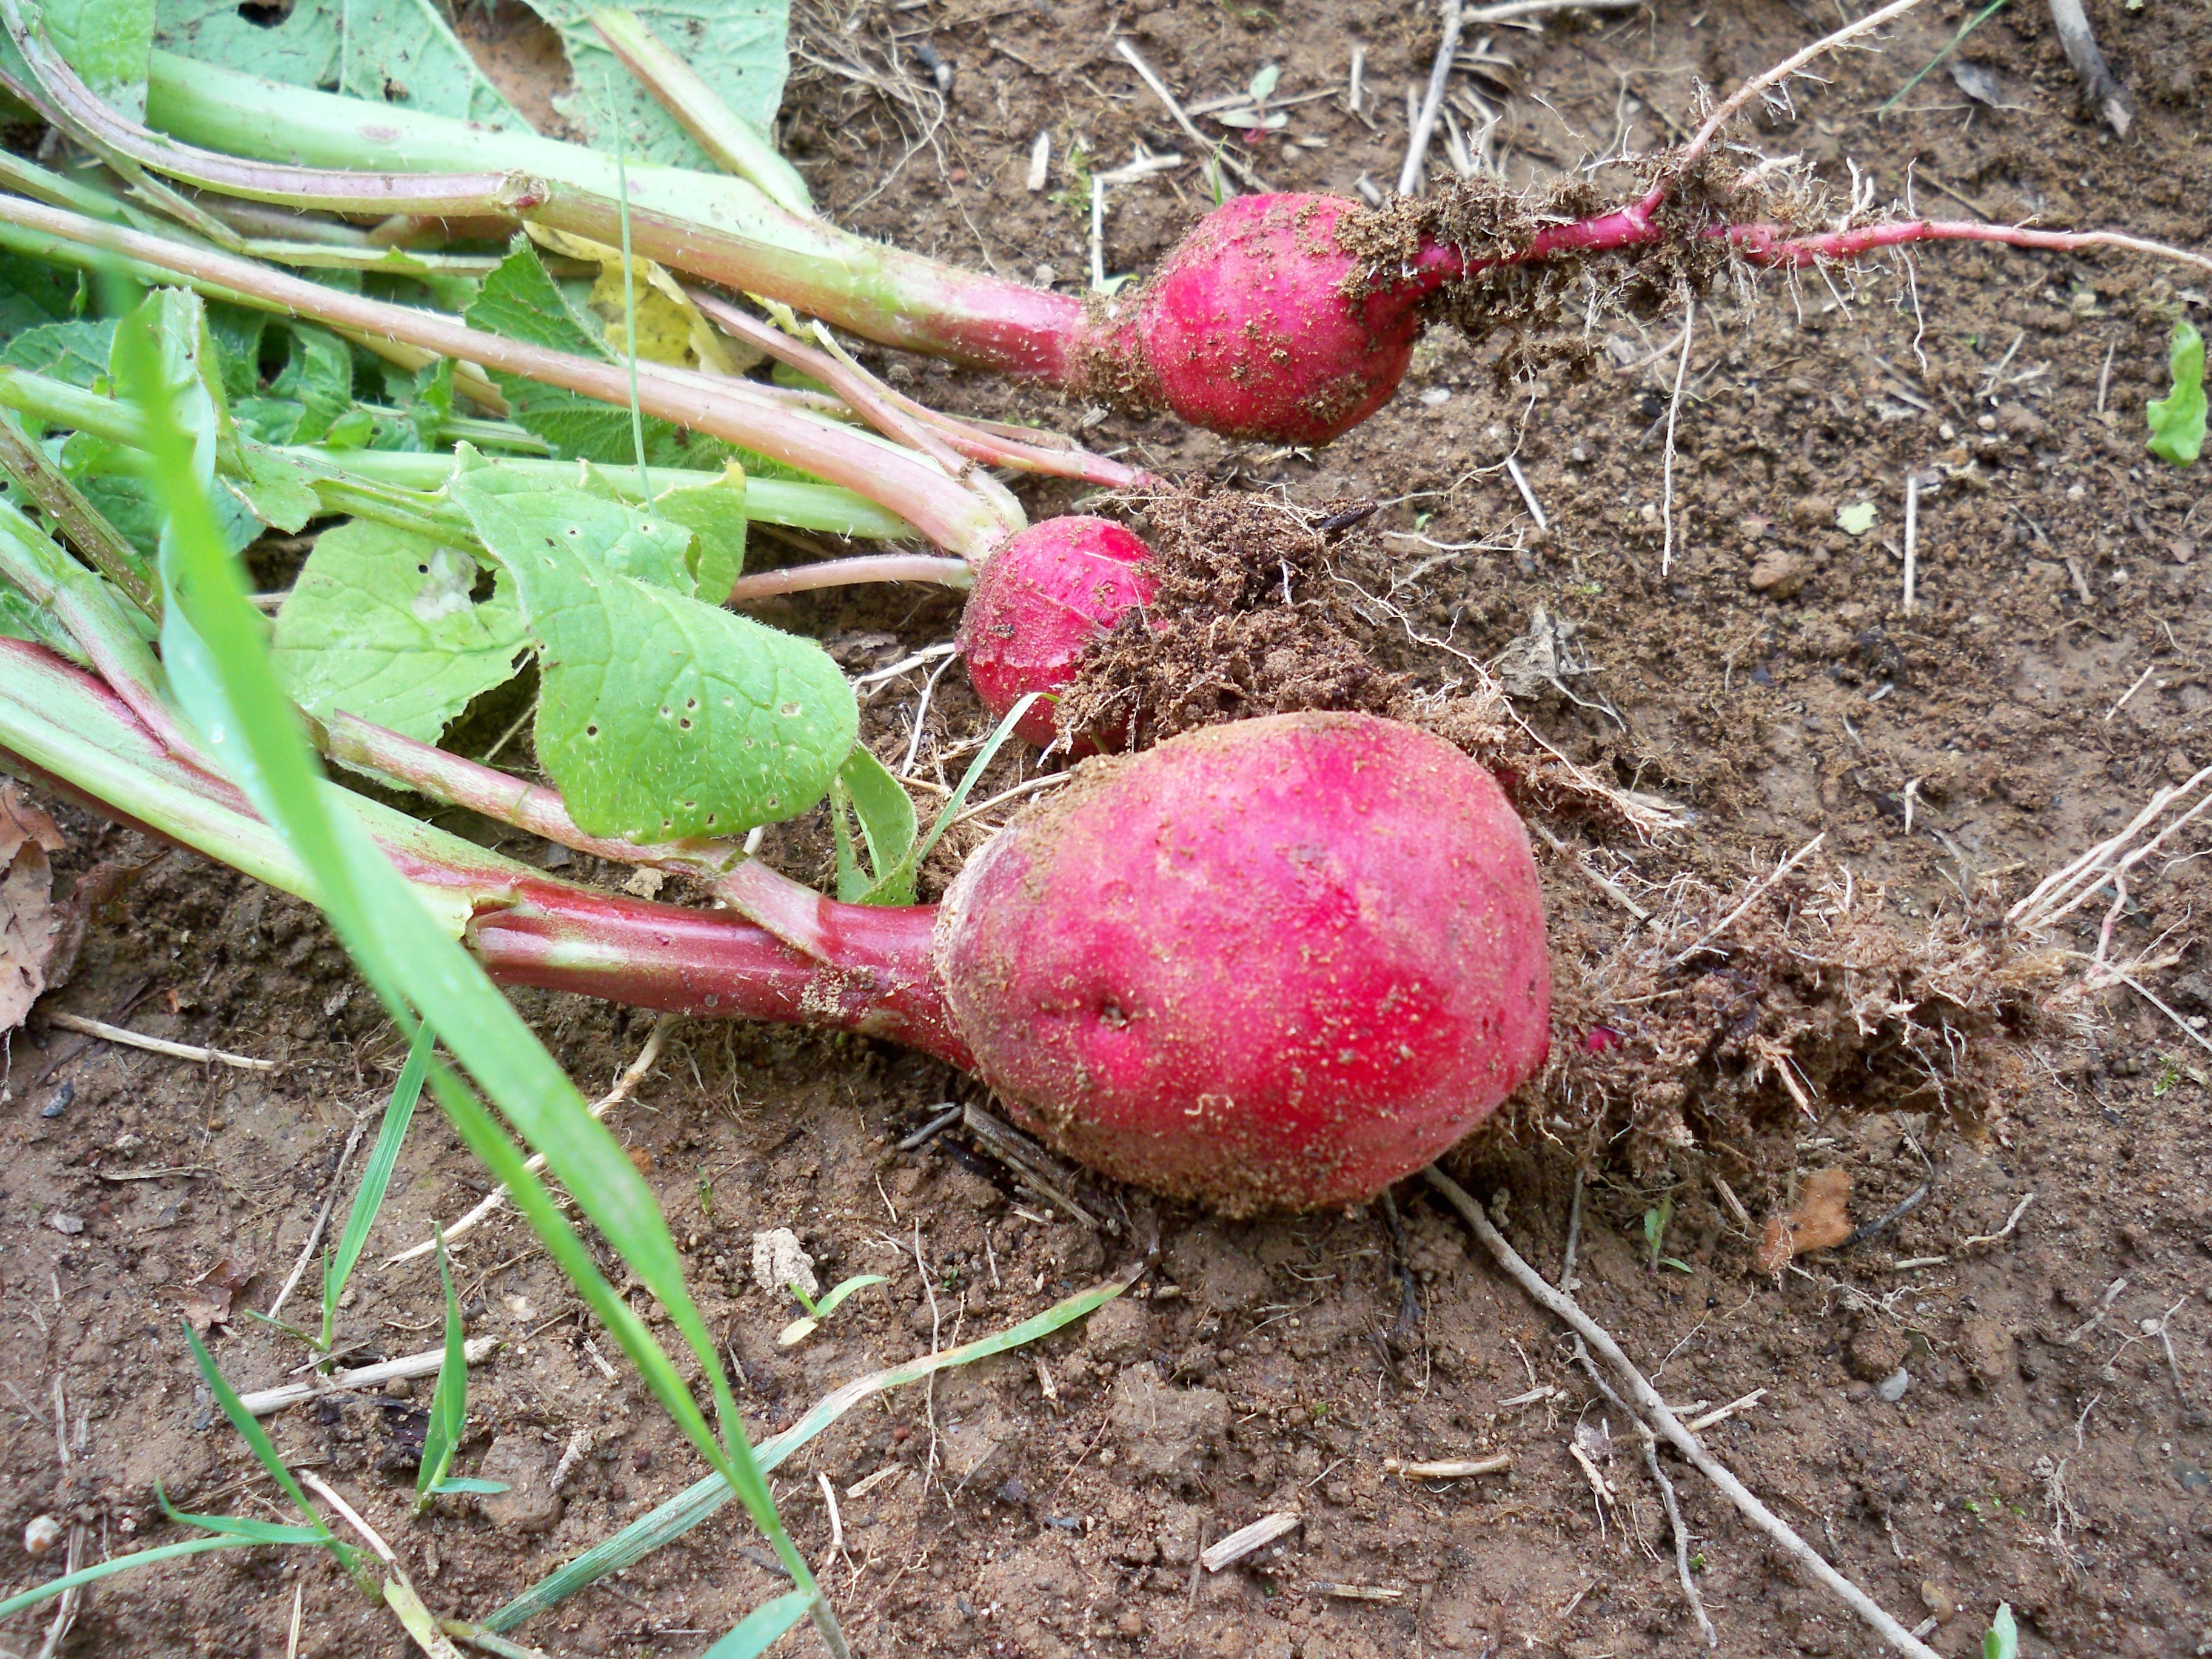
plant, flower, food, green, red, cooking, produce, vegetable, fresh, soil, pink, healthy, flora, delicious, plants, root, radish, leaves, gardening, vegetables, tasty, foods, crops, gardens, harvesting, edible, ingredients, radishes, carbohydrates, nutritious, starch